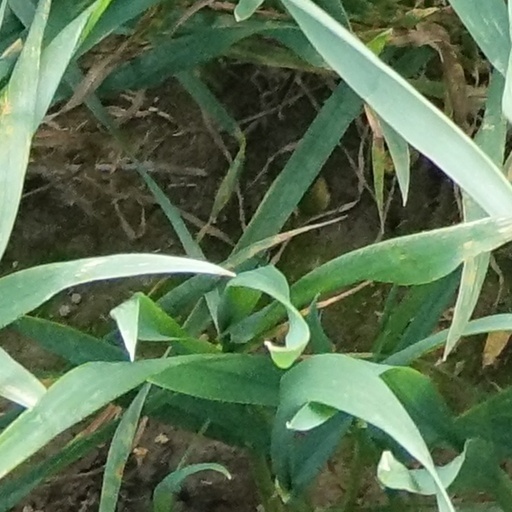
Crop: wheat